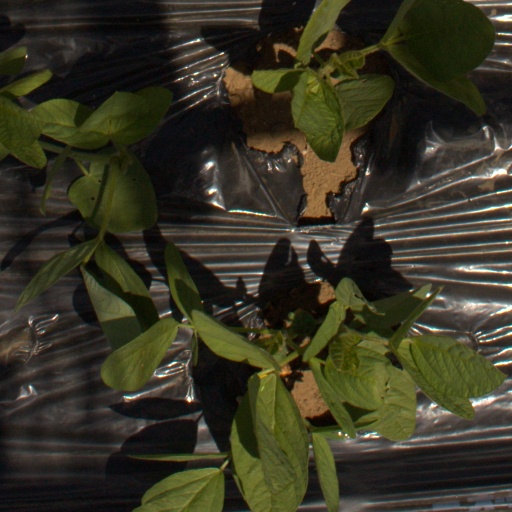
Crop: Jerusalem artichoke